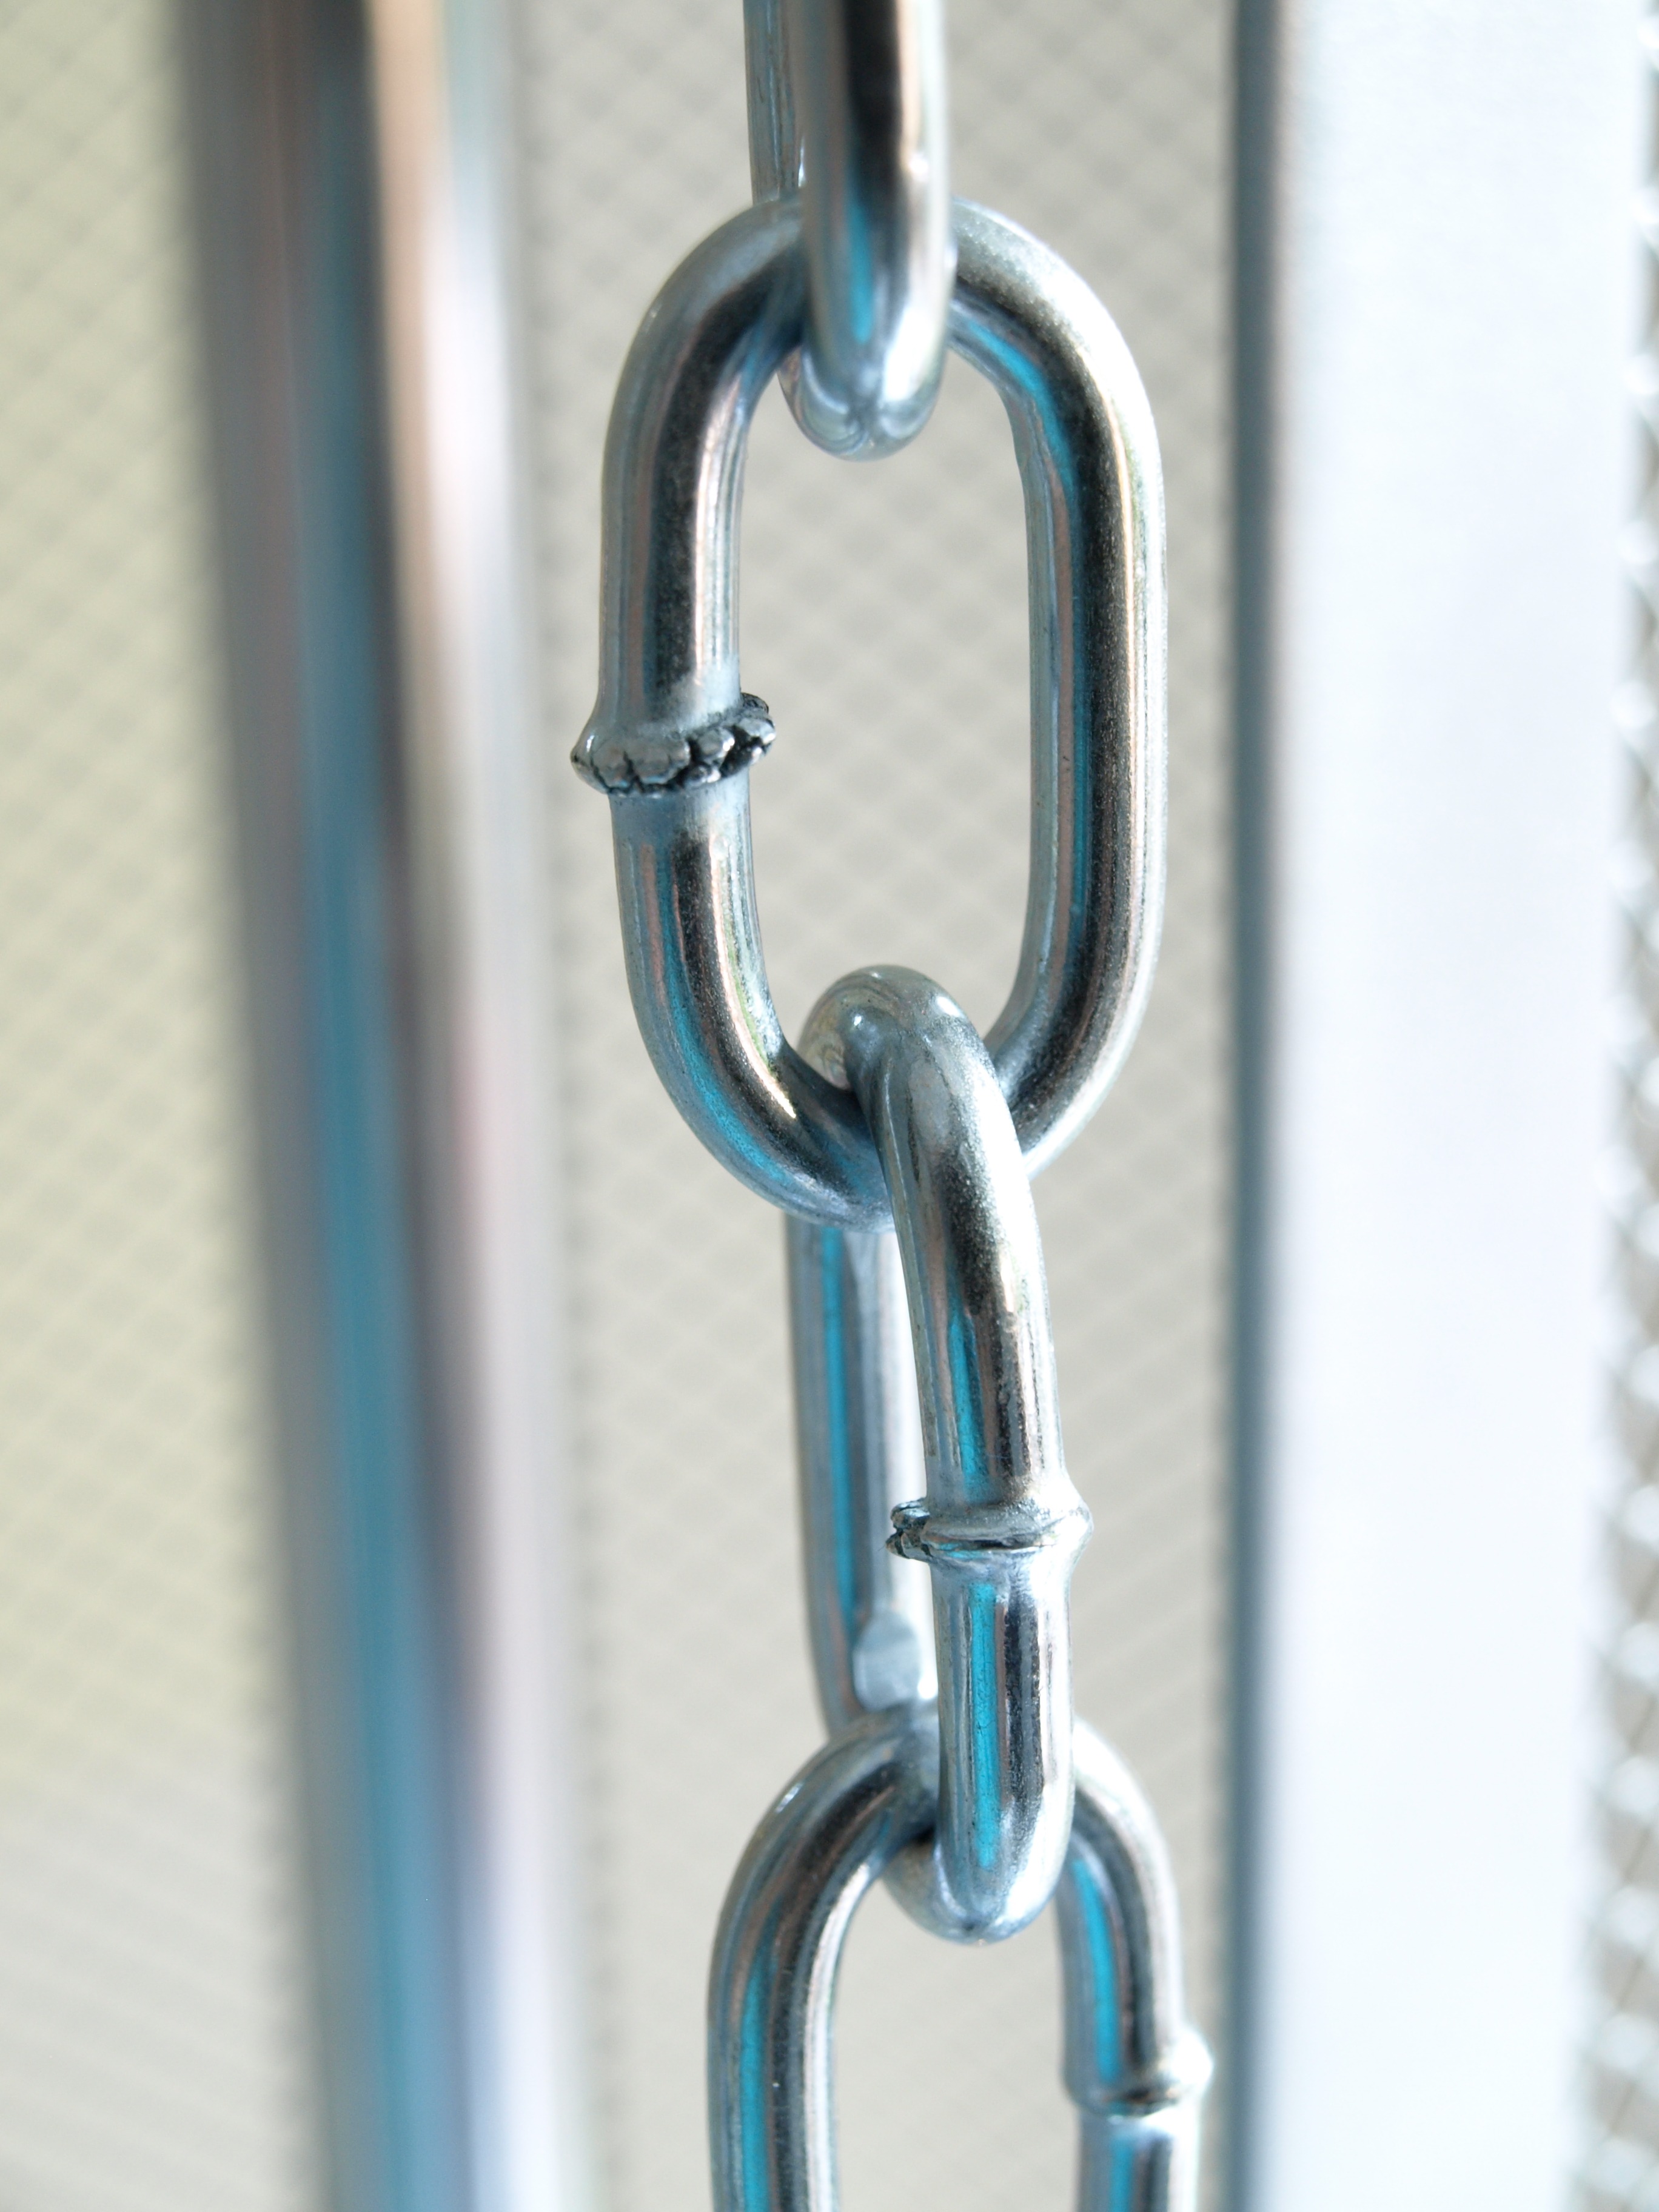
chain, stainless steel, rings, connected, links of the chain, metal chain, body jewelry